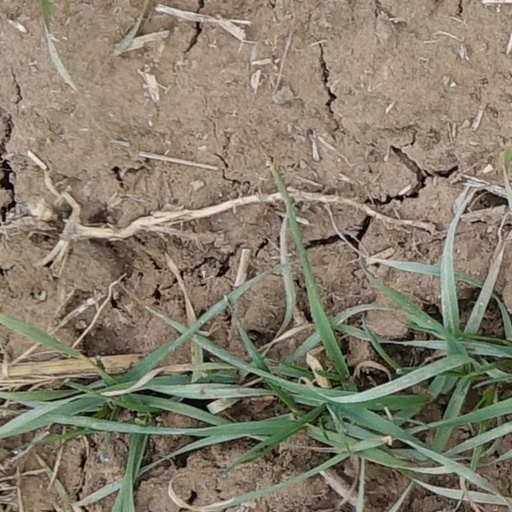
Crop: wheat